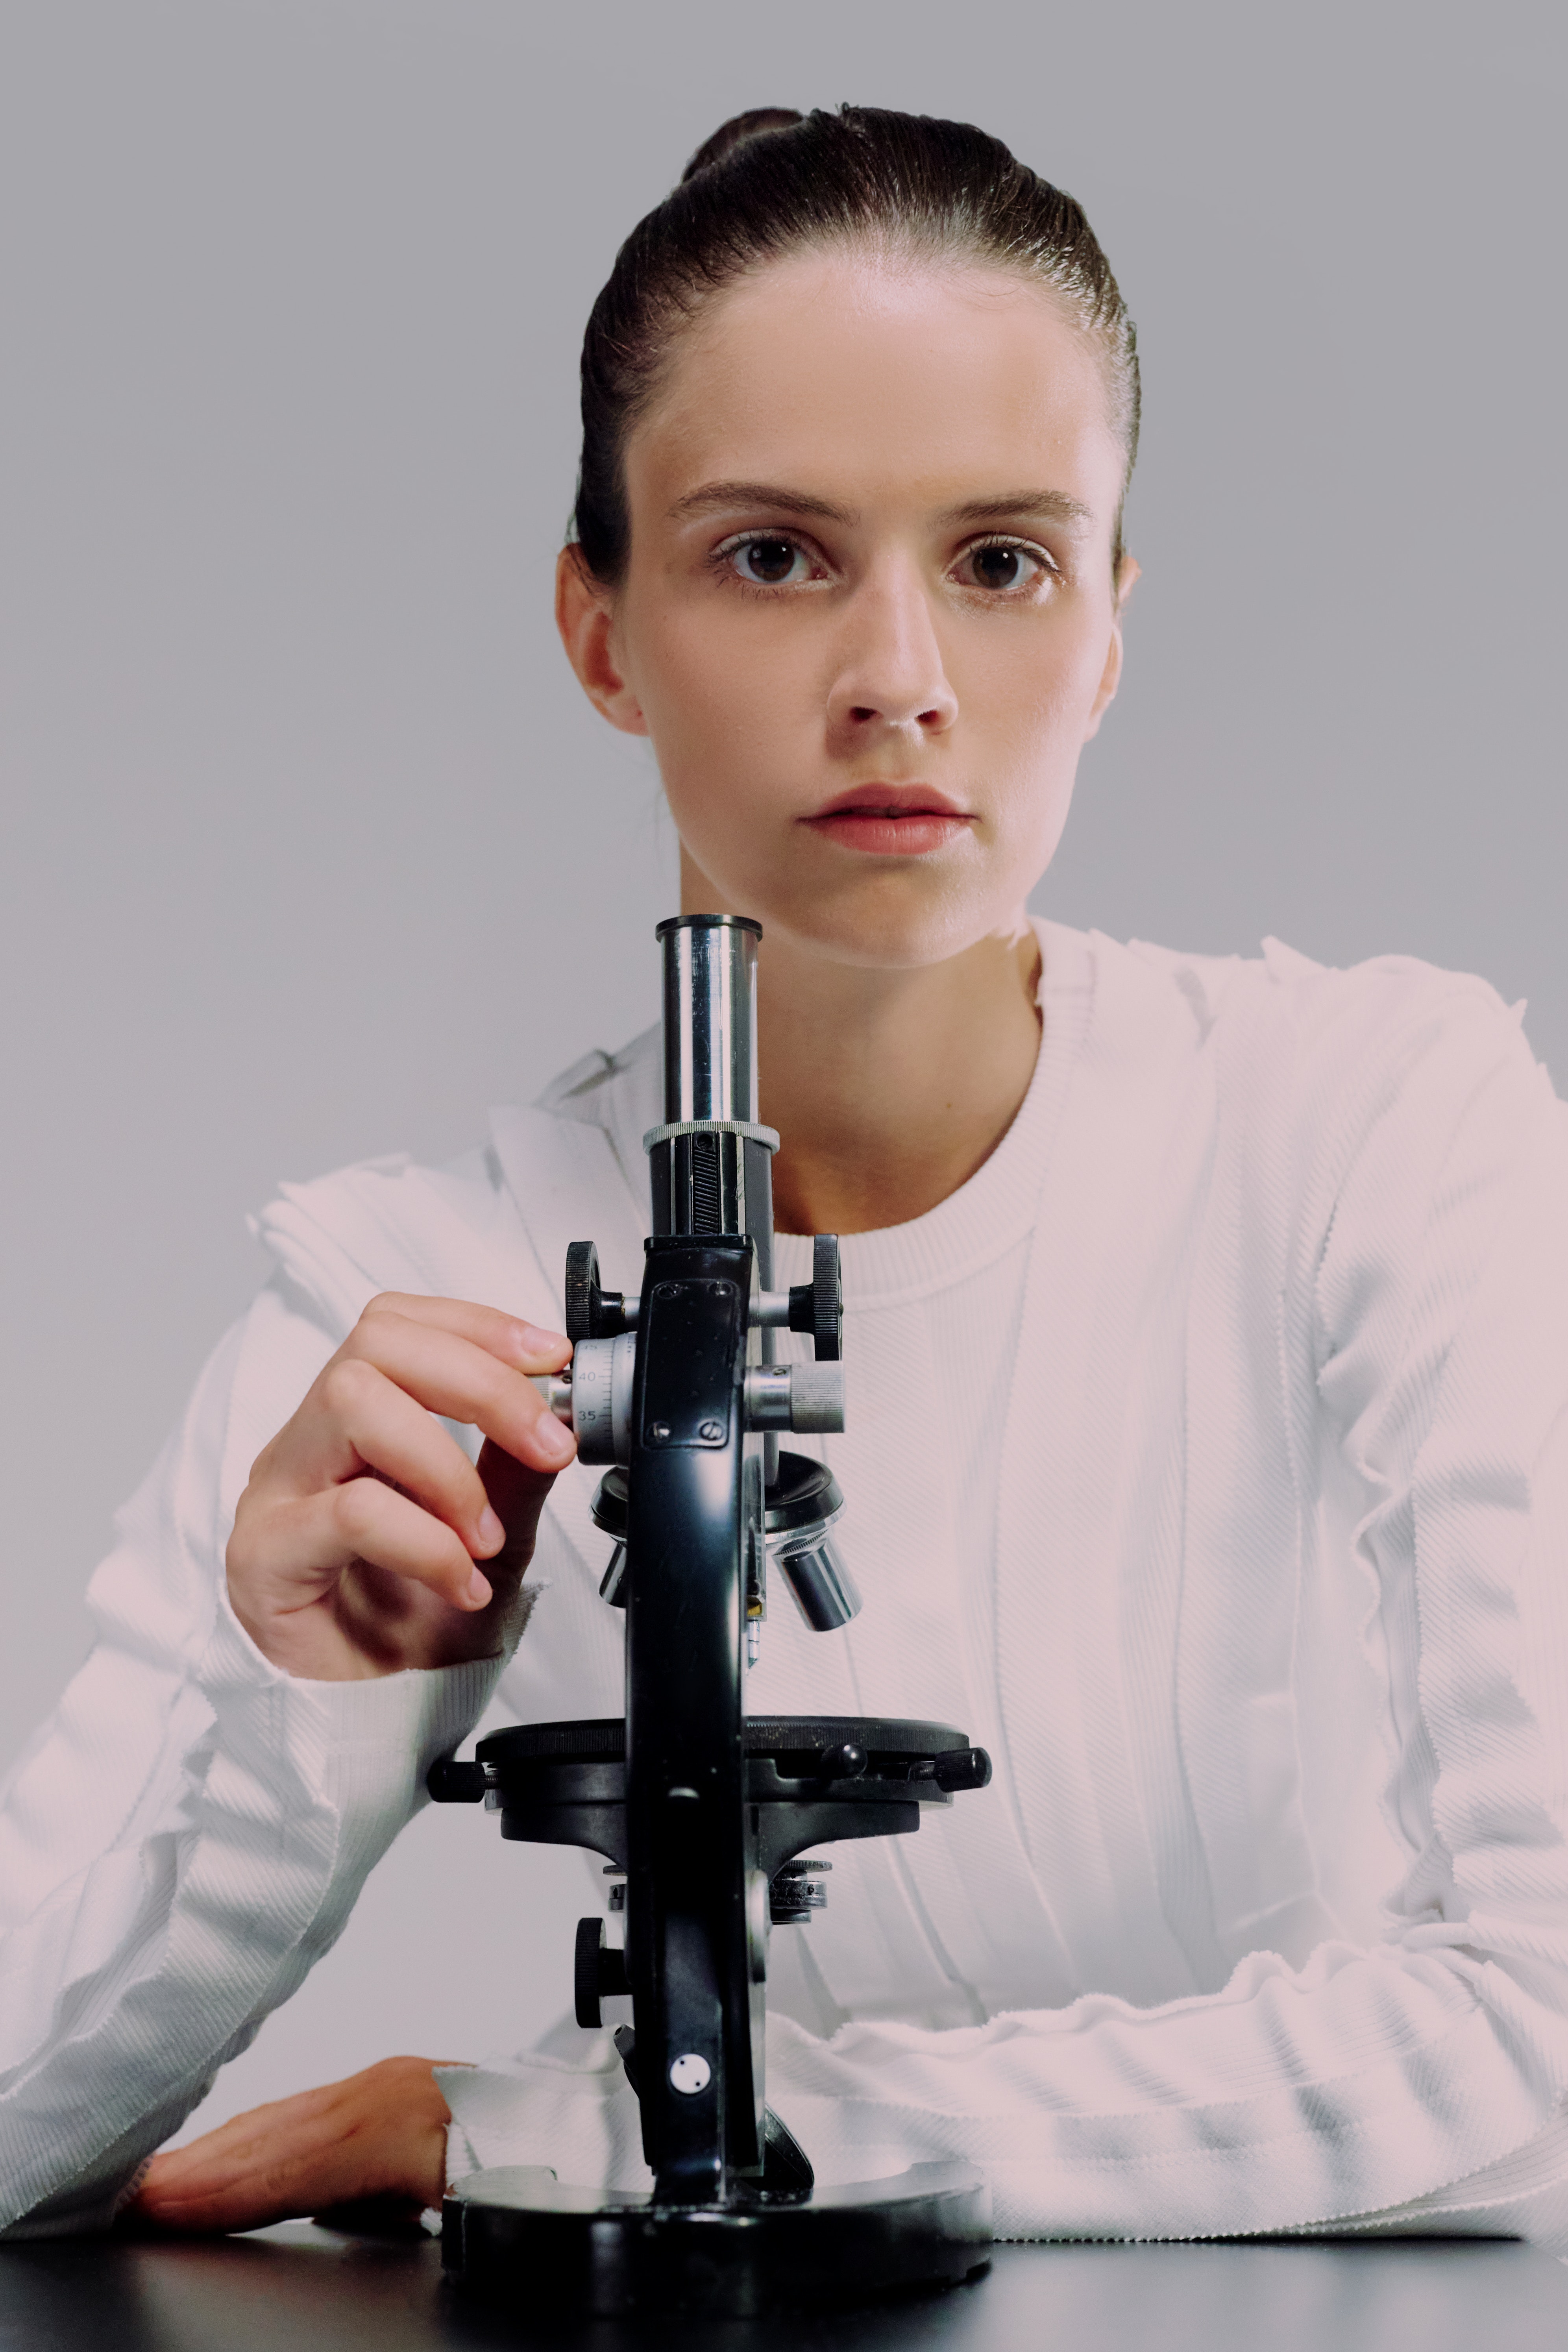
beauty, hair, hairstyle, shoulder, eyelash, human body, neck, sleeve, gesture, science, fashion design, engineering, job, machine, gadget, scientific instrument, glass, white collar worker, optical instrument, photo shoot, uniform